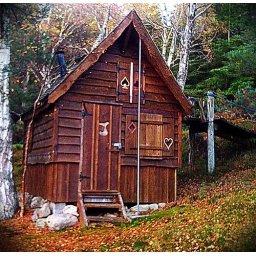
A small wooden house located in the forests behind bunchcrew